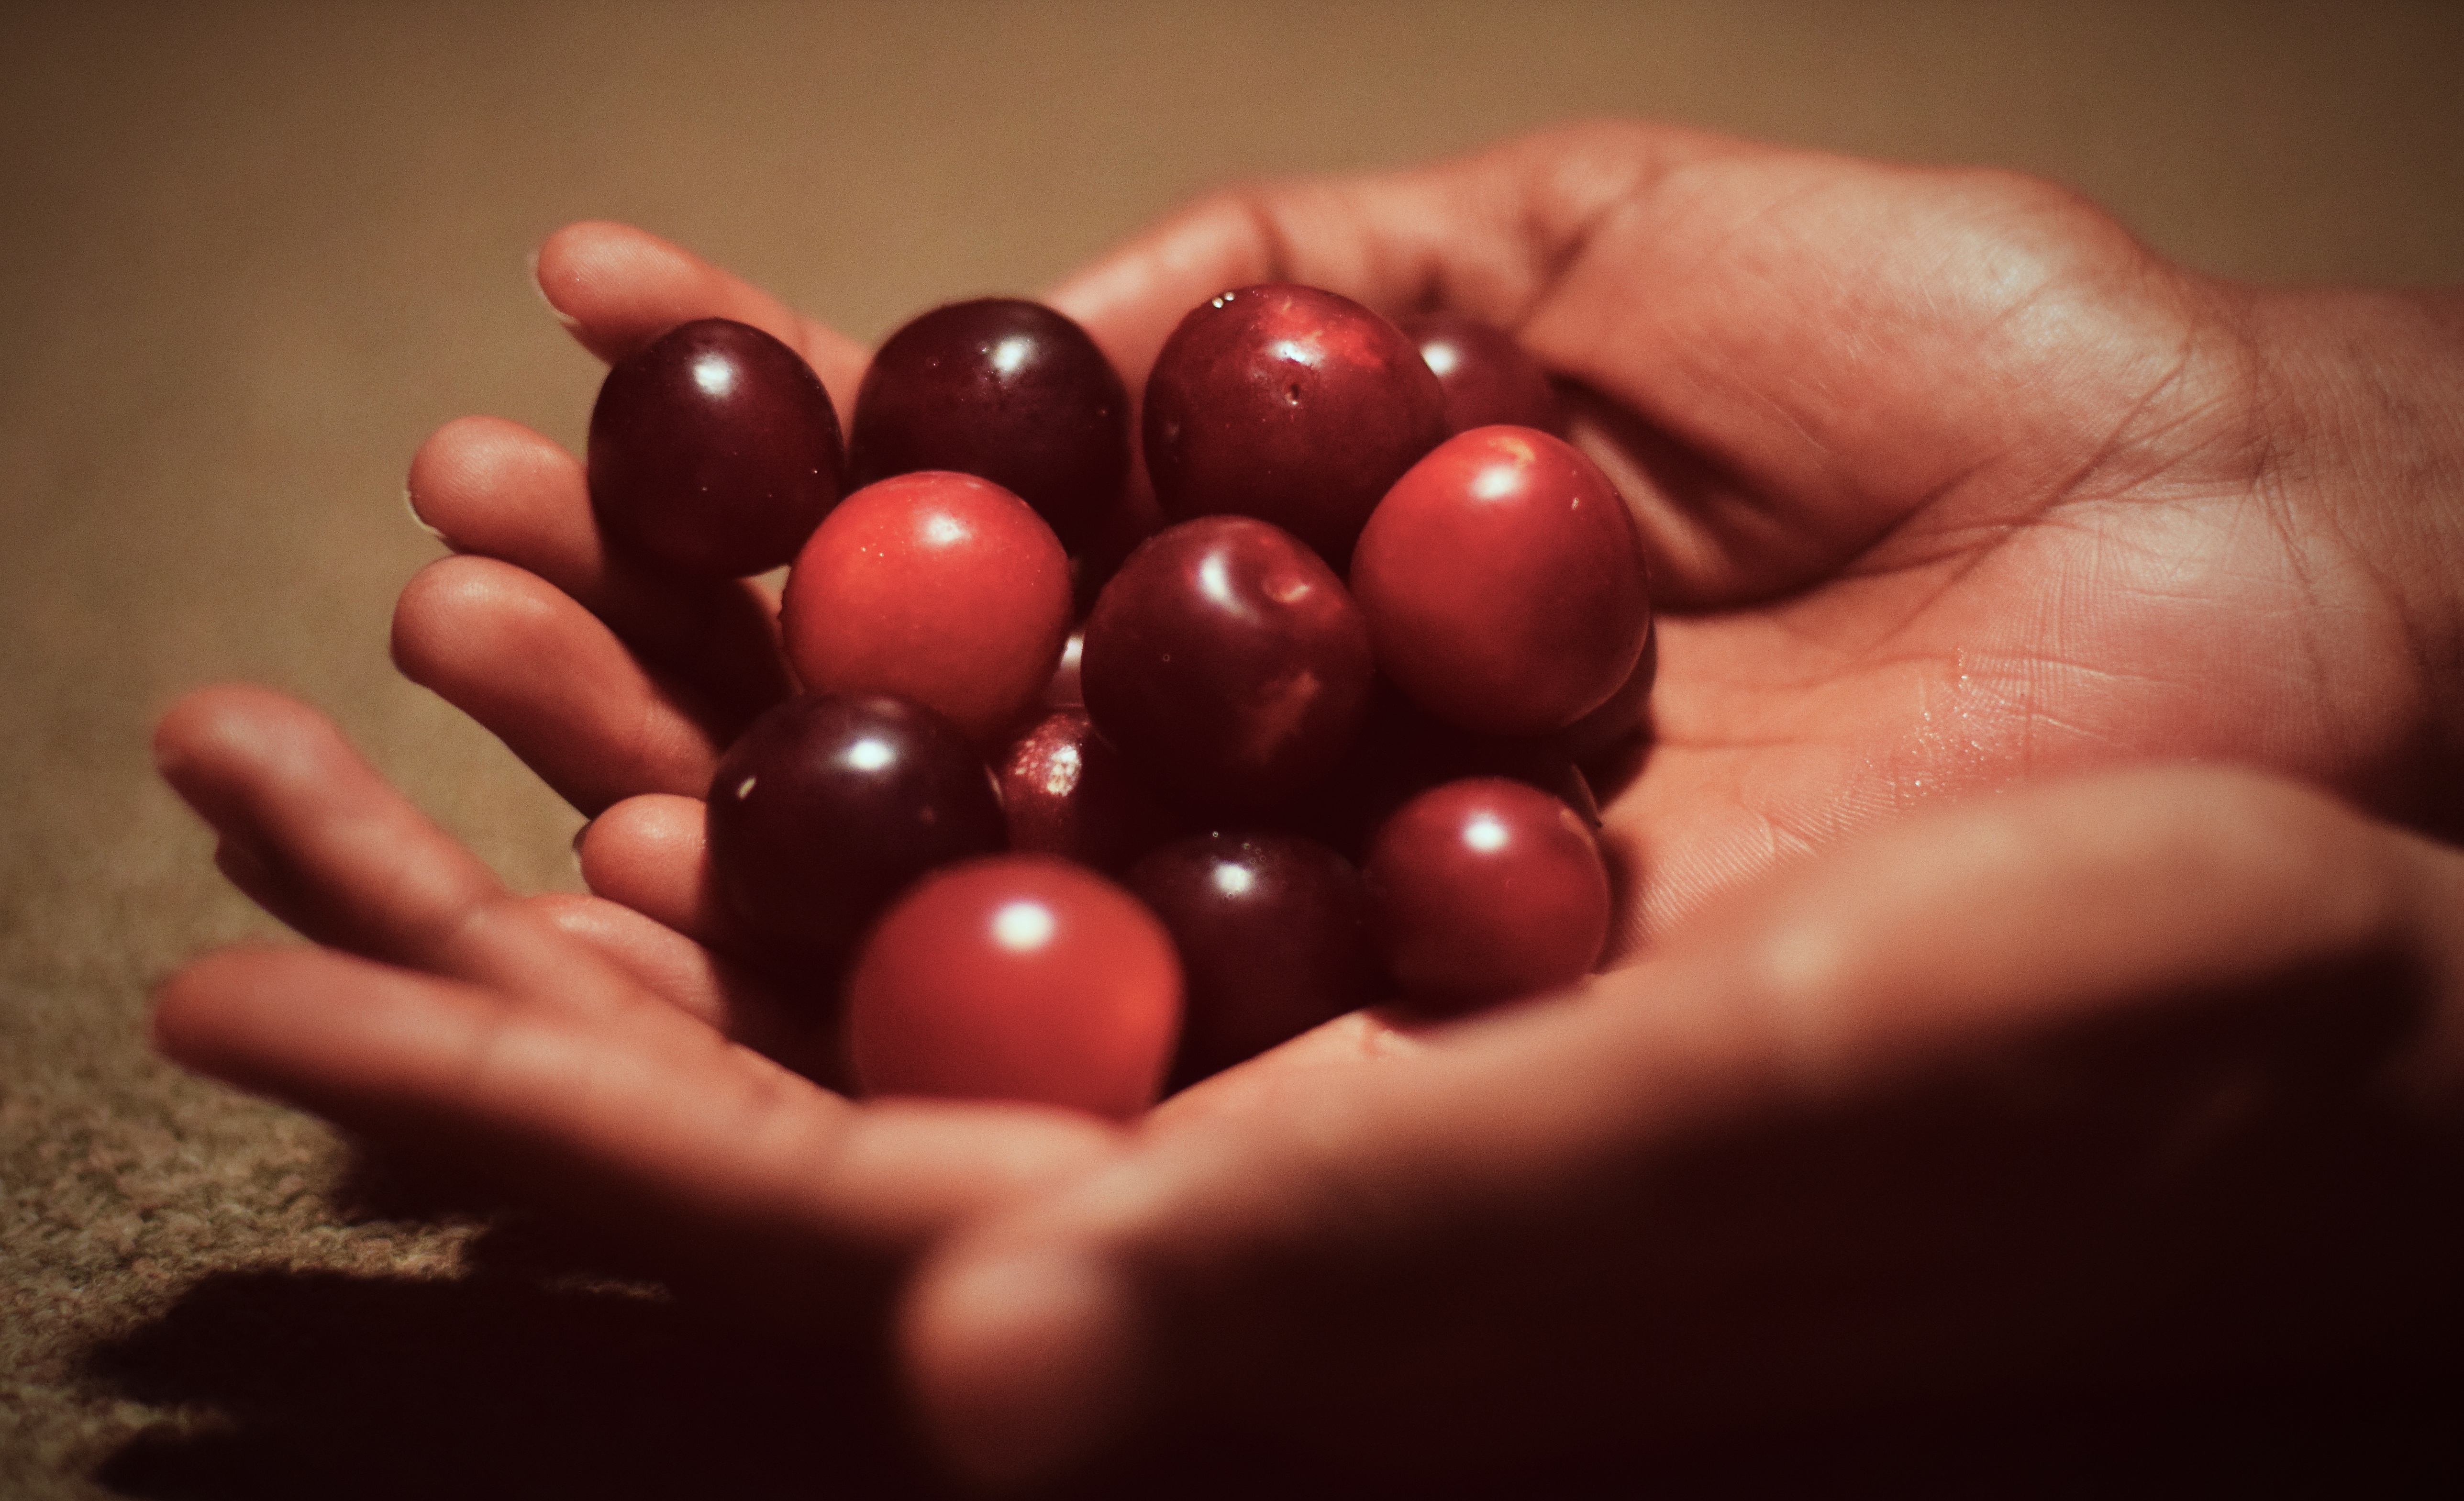
plant, fruit, berry, flower, food, red, produce, close up, human body, organ, sweetness, cherry, macro photography, flowering plant, rose family, land plant